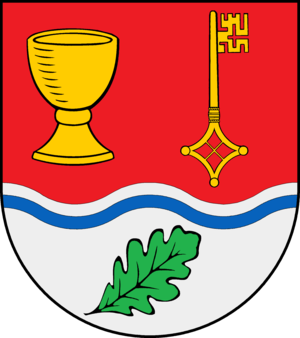
Zarpen
Coat of arms of Zarpen
Zarpen er en by og kommune i det nordlige Tyskland, beliggende i Amt Nordstormarn under Kreis Stormarn. Kreis Stormarn ligger i den sydøstlige del af delstaten Slesvig-Holsten.